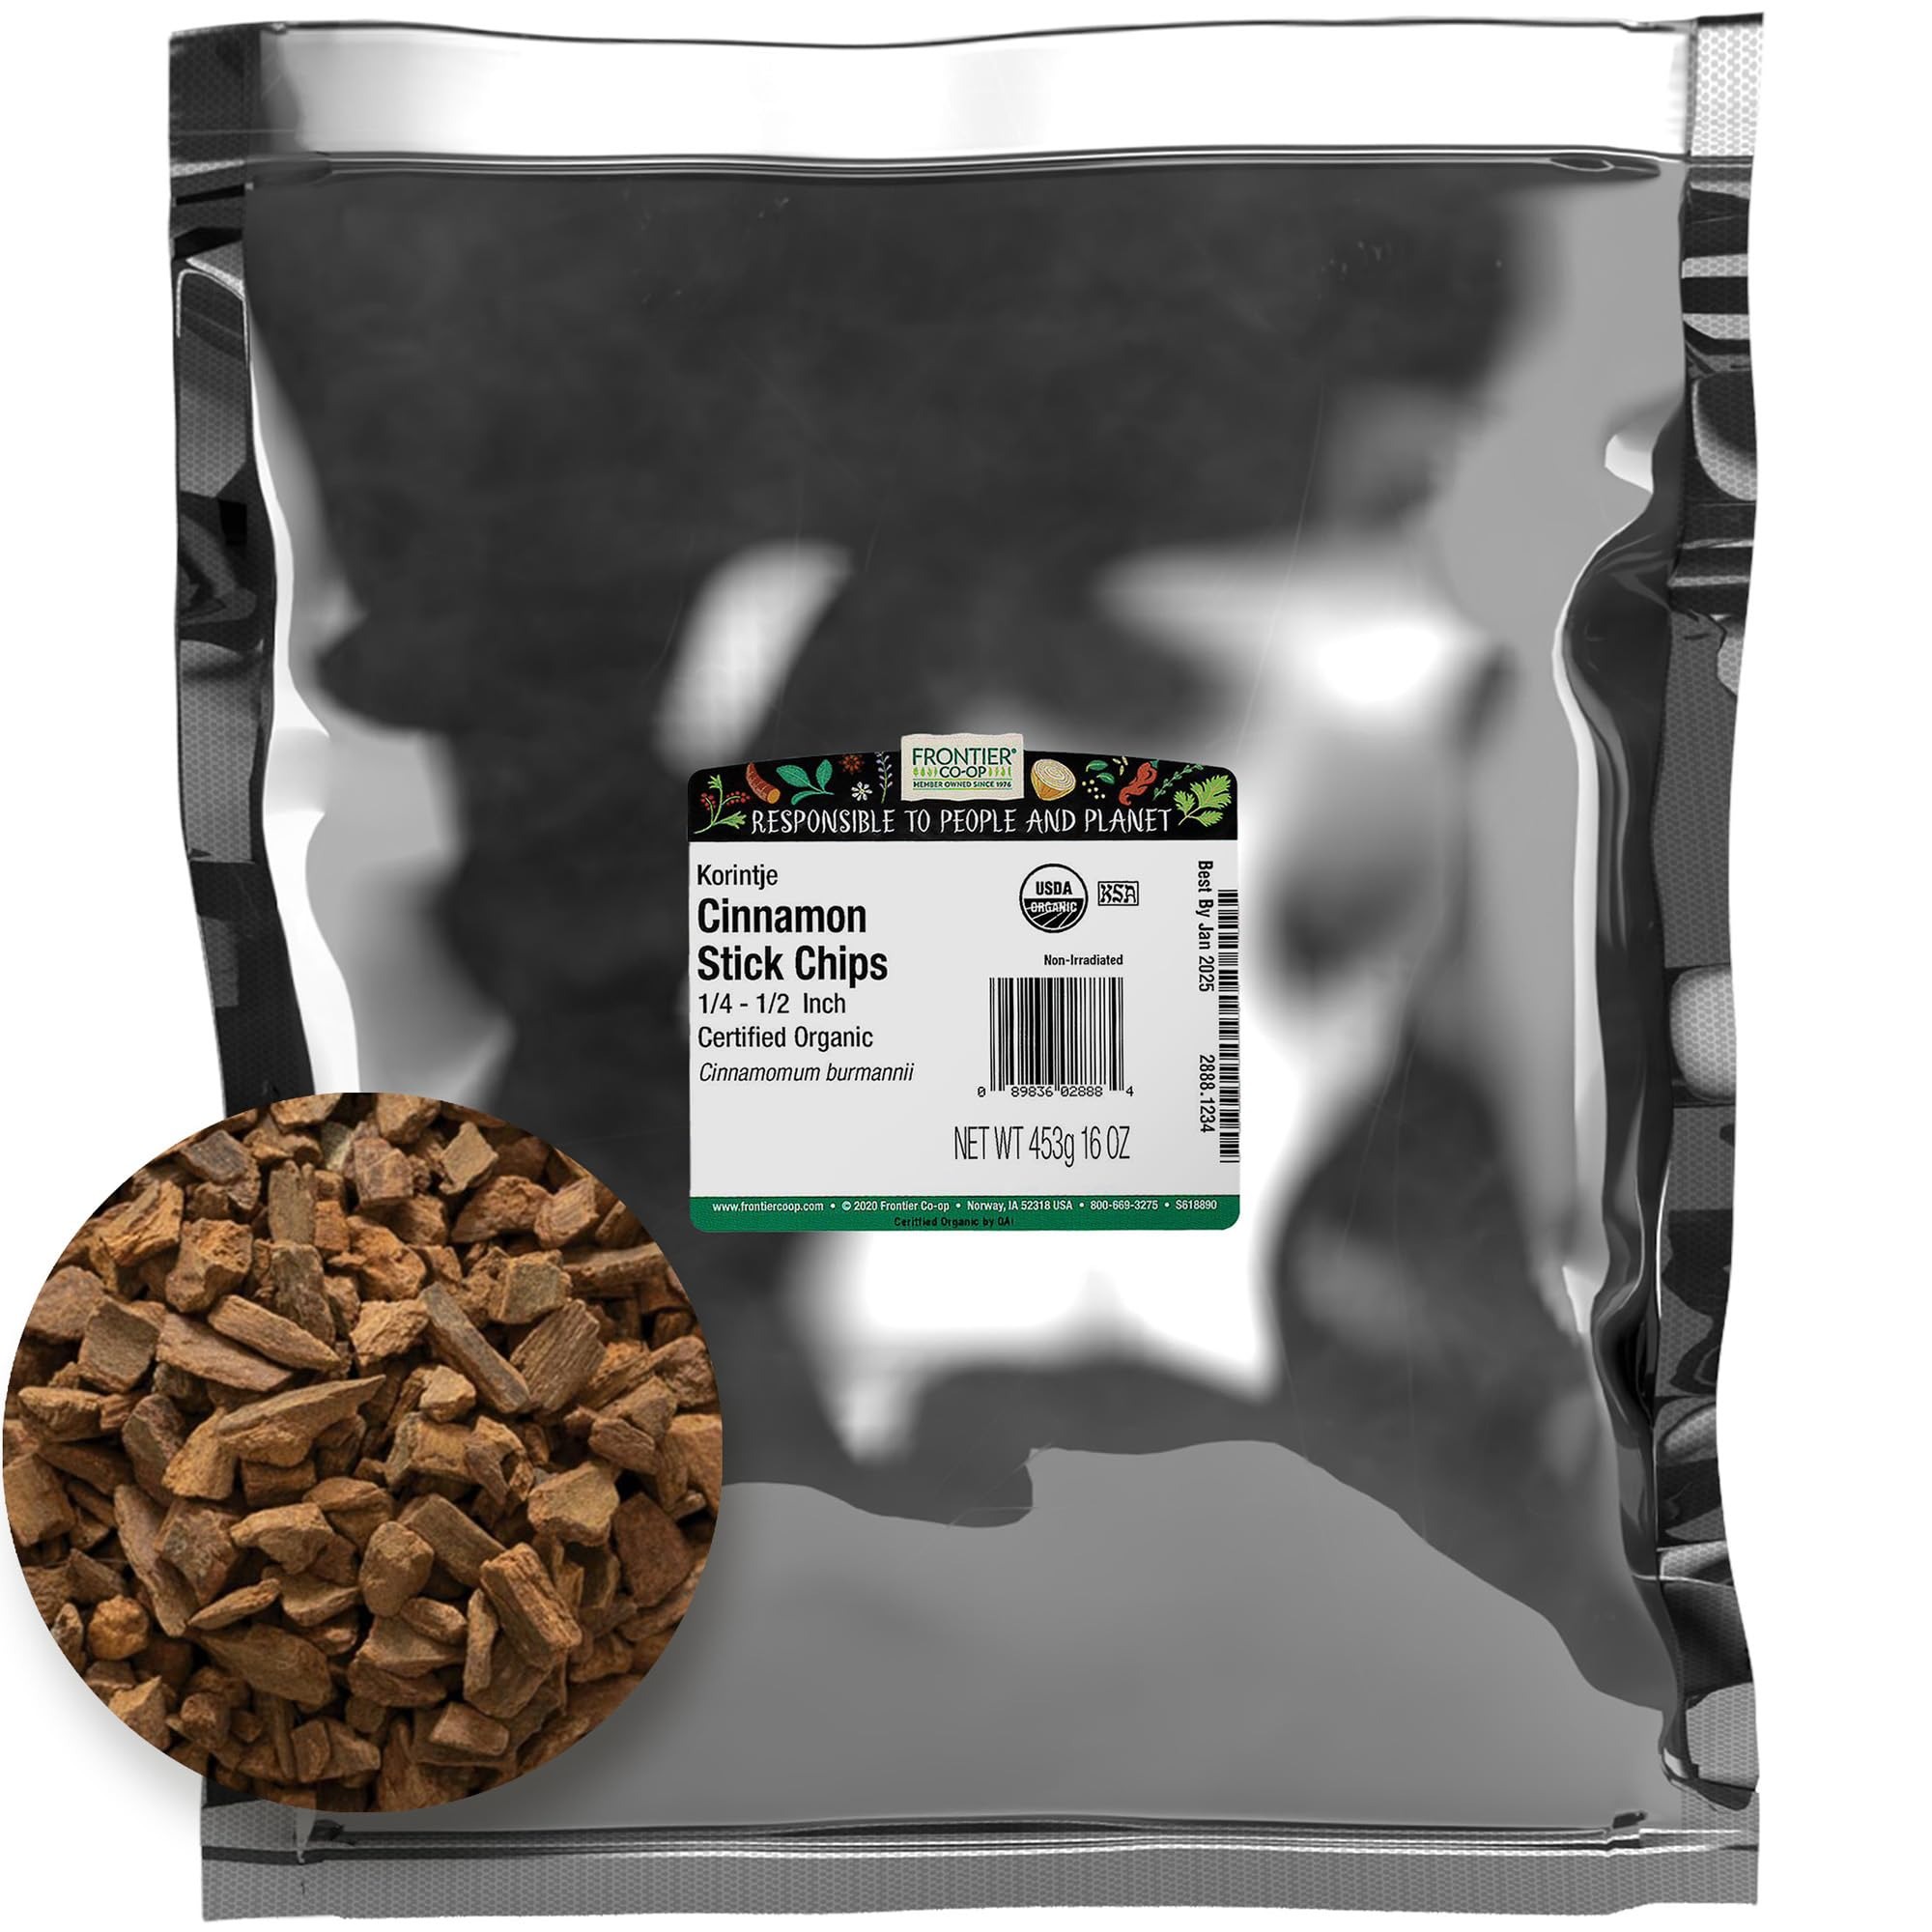
Item Name: Frontier Co-op Organic Cinnamon Chips 1lb - Bulk Indonesian Cinnamon Bark
Bullet Point 1: Organic Korintje Cinnamon Chips: Also known as Indonesian cinnamon, this bark from an evergreen tree is celebrated for its potent aroma and rich flavor, perfect for enhancing dishes and drinks.
Bullet Point 2: A Versatile Ingredient: Add to tea, pho spice bag seasoning, curries, holiday recipes and many other dishes; Korintje cinnamon chips add a unique yet familiar clove-like sweetness to any dish.
Bullet Point 3: Flavorful And Aromatic: Sourced from Indonesia, our Korintje cinnamon chips (Cinnamomum burmanii) boasts an intense flavor and aroma, enriched by its lush, reddish-brown hue.
Bullet Point 4: Organic Indonesian Cinnamon: Our cinnamon chips, made from organic Korintje cinnamon sticks, are certified kosher, non-irradiated and grown in Indonesia without artificial additives.
Bullet Point 5: About Us: Founded in 1976, Frontier Co-op has grown into a leader in natural, organic and fair trade botanicals. We are member-owned, and committed to purity, honesty and quality.
Product Description: Indonesian cinnamon (Korintje cinnamon) is the most common cinnamon found in the US, frequently used for toast, muffins, oatmeal, and more in powder form. Frontier Co-op Korintje Cinnamon Chips are the perfect addition to soups, teas, coffee, stews and holiday recipes. Use them as an aromatic addition to cosmetic products or use to enhance the fragrance of a room. Our Korintje cinnamon chips are sourced from high elevations in Indonesia and are certified organic and kosher.<br><br>Restaurant Supplies & Culinary Essentials<br>Chefs, gourmet restaurants, coffee shops and business owners alike trust our wholesale whole cinnamon stick chips for use as cinnamon for cappuccinos and apple cinnamon tea, or bulk culinary seasoning. Our wholesale bags are also a great option for those wishing to repackage into your own empty spice bottles for personal use or private label resale.<br><br>Best Uses: Teas, Stews, Soups, Curries, Beverages, Pho Spice Bag, Bakery Supplies, Restaurant Supply, Barista Supplies, Holiday Crafts<br><br>FEATURES<br>1 pound bulk bag (16 ounces)<br>Hand-select high quality dried Korintje cinnamon chips<br>Non-irradiated<br>Organic certified and kosher certified<br>Botanical name: Cinnamomum burmannii
Value: 16.0
Unit: Ounce

Price: 14.16